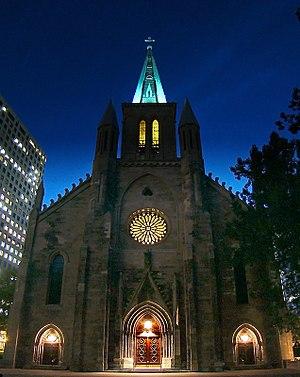
Basilique Saint-Patrick, Montréal, Québec, Canada.
La basilique Saint-Patrick de Montréal est une basilique mineure catholique romaine à Montréal, dans la province canadienne du Québec.
L’archidiocèse métropolitain de Montréal a été érigé le 18 juin 1886. Il devient le siège métropolitain le 10 mai 1887. Auparavant il avait été érigé en diocèse le 13 mai 1836 et en district le 1ᵉʳ février 1820. Son siège archiépiscopal est la basilique-cathédrale Marie-Reine-du-Monde en l'arrondissement de Ville-Marie.